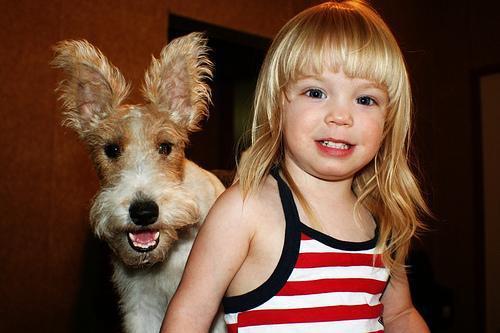
wire-haired_fox_terrier